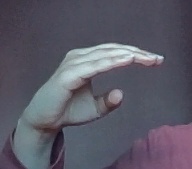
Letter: jeem